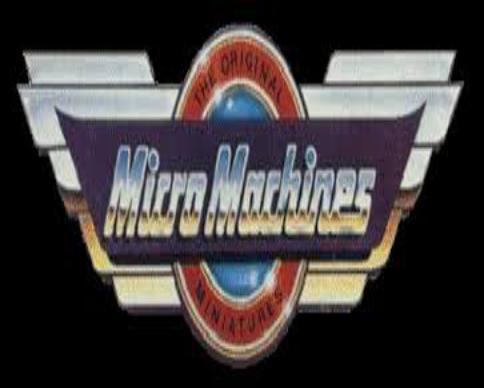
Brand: micro machines
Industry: Leisure